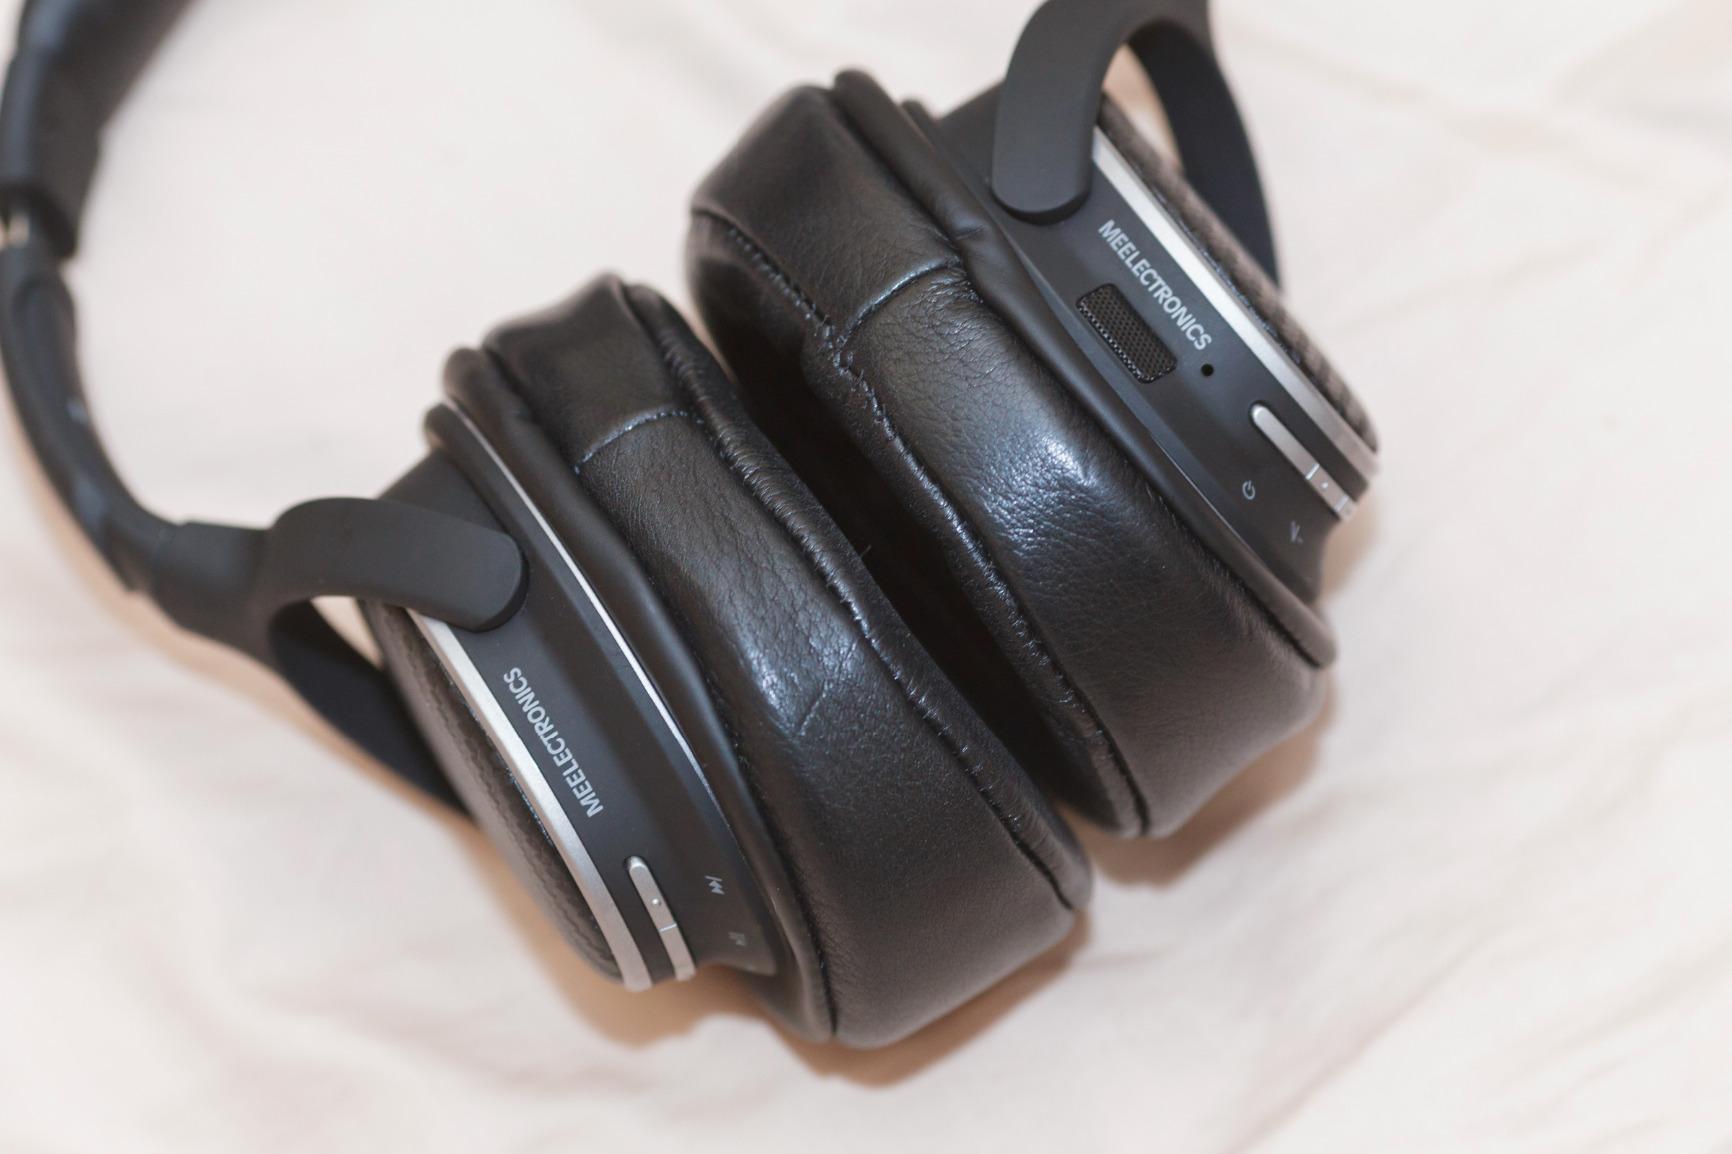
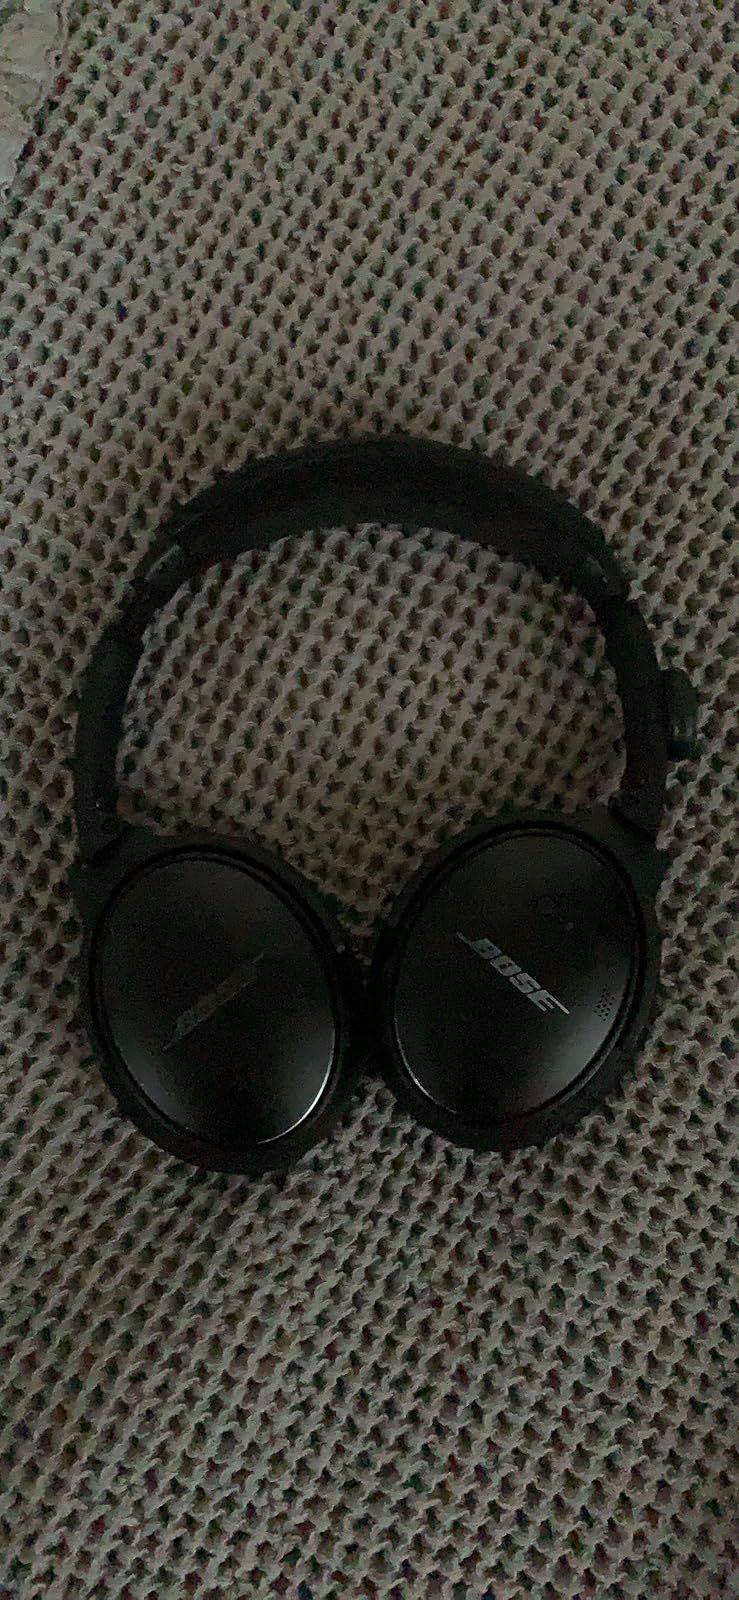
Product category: headphones
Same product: no